Britney Spears conservatorship case

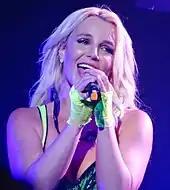
Spears performing in her residency in January 2014

On May 14, it was announced that Spears would join "The X Factor" as a judge. Trawick was "deeply involved in the negotiations" of the $15 million deal, which Goetz approved. Louis Walsh, who replaced Simon Cowell on the judging panel for a handful of episodes, would claim in 2021 that Spears was being heavily medicated, alleging that it impaired her ability to function during the shows. However, "Forbes" again questioned the necessity of the conservatorship the next year, citing her accomplishments on the show.